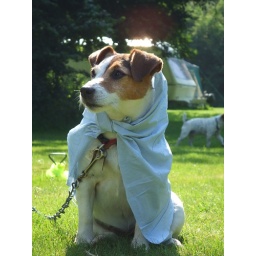
Huffy in paper towel